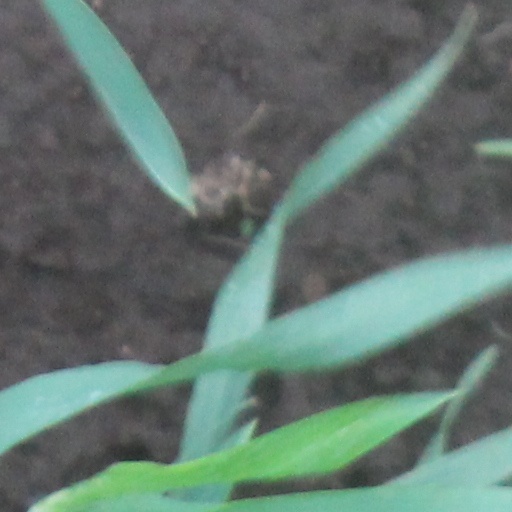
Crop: wheat